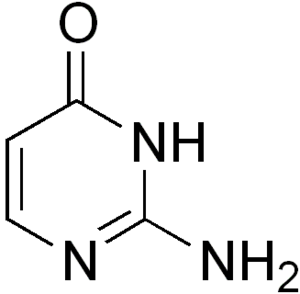
L'isocytosine est une base nucléique pyrimidique isomère de la cytosine, les groupes cétone et amine étant intervertis entre ces deux composés. Elle peut être produite à partir de guanidine et d'acide malique :